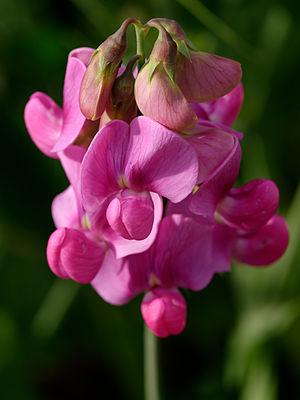
Pois vivace ou gesse à large feuilles (Lathyrus latifolius) dans l'école de botanique du Jardin des Plantes de Paris.